Alexander Cameron Rutherford

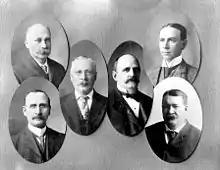
Rutherford and his cabinet

In February 1905, the federal government of Prime Minister Sir Wilfrid Laurier introduced legislation to create two new provinces (Alberta and Saskatchewan) out of part of the Northwest Territories. Though Haultain wanted the new provinces to be governed on the same nonpartisan basis as the Territories had been, the Liberal Laurier was expected to recommend a Liberal to serve as Lieutenant-Governor, and the Lieutenant-Governor was expected to call on a Liberal to form the new province's first government. Oliver was the province's most prominent Liberal, but he had just been named federal Minister of the Interior and was not interested in leaving Ottawa. Talbot was Laurier's preferred candidate, but he expected to be appointed to the Senate and found the latter prospect more congenial than serving as Premier of Alberta. Both men supported Rutherford, but neither was enthusiastic about doing so. In August, Bulyea was appointed Alberta's first Lieutenant-Governor and later that month the Alberta Liberals selected Rutherford as their first leader.